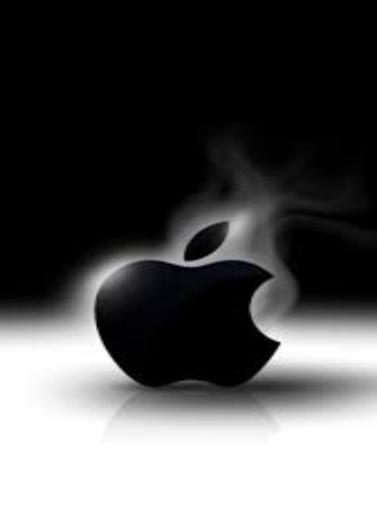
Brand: iPhone-2
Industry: Electronic